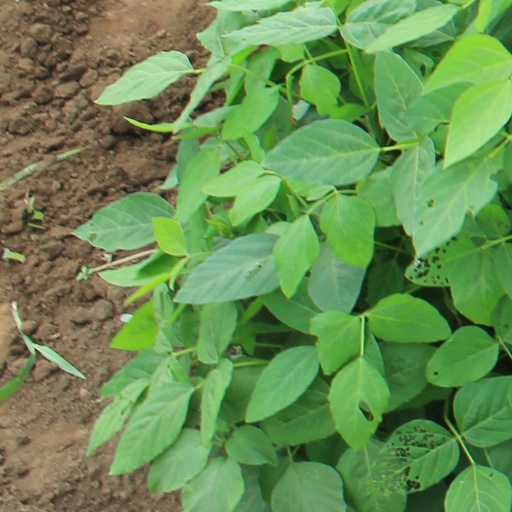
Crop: soybean